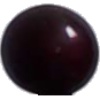
Label: cherry_wax_black